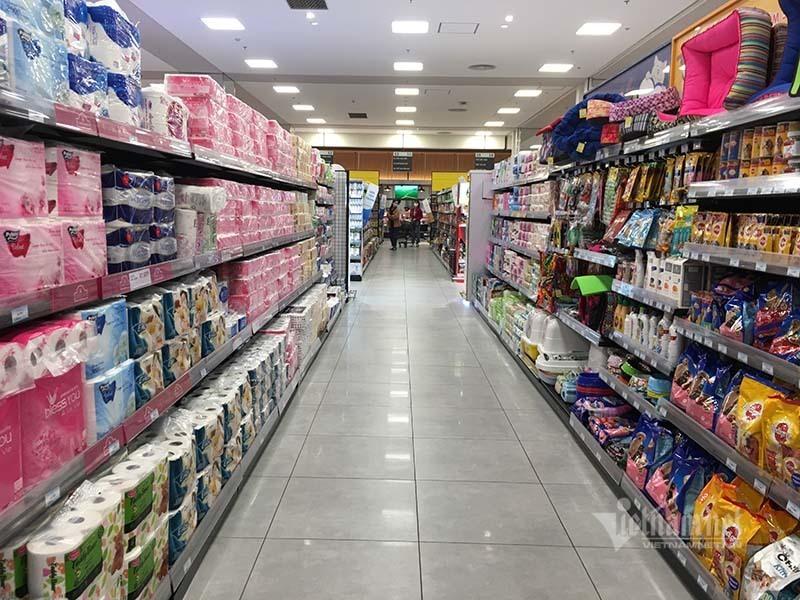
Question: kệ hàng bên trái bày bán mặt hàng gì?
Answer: kệ hàng bên trái bày bán khăn giấy cuộn